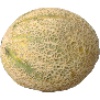
Label: Cantaloupe 2